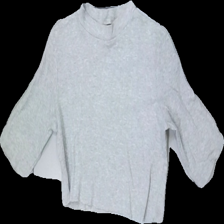
View: front
Type: T-shirt
Category: Ladies
Brand: Lager 157
Colors: Grey
Material: ?
Cut: Cropped
Size: M
Season: All
Damage location: top left
Damage 2 location: top right
Price range: <50
Recommended usage: Export
Description: grå t-shirt, avklippt längst ner
Comment: avklippt